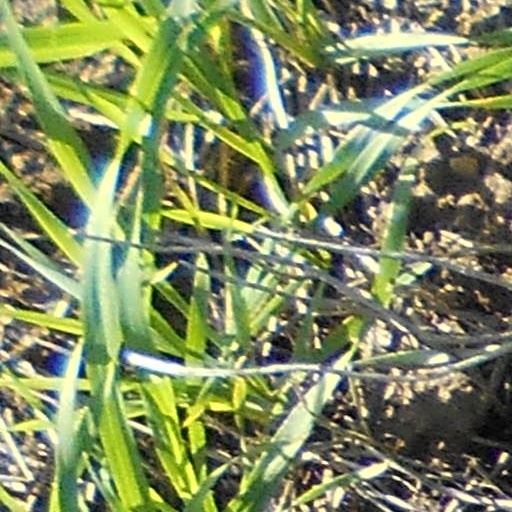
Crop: wheat